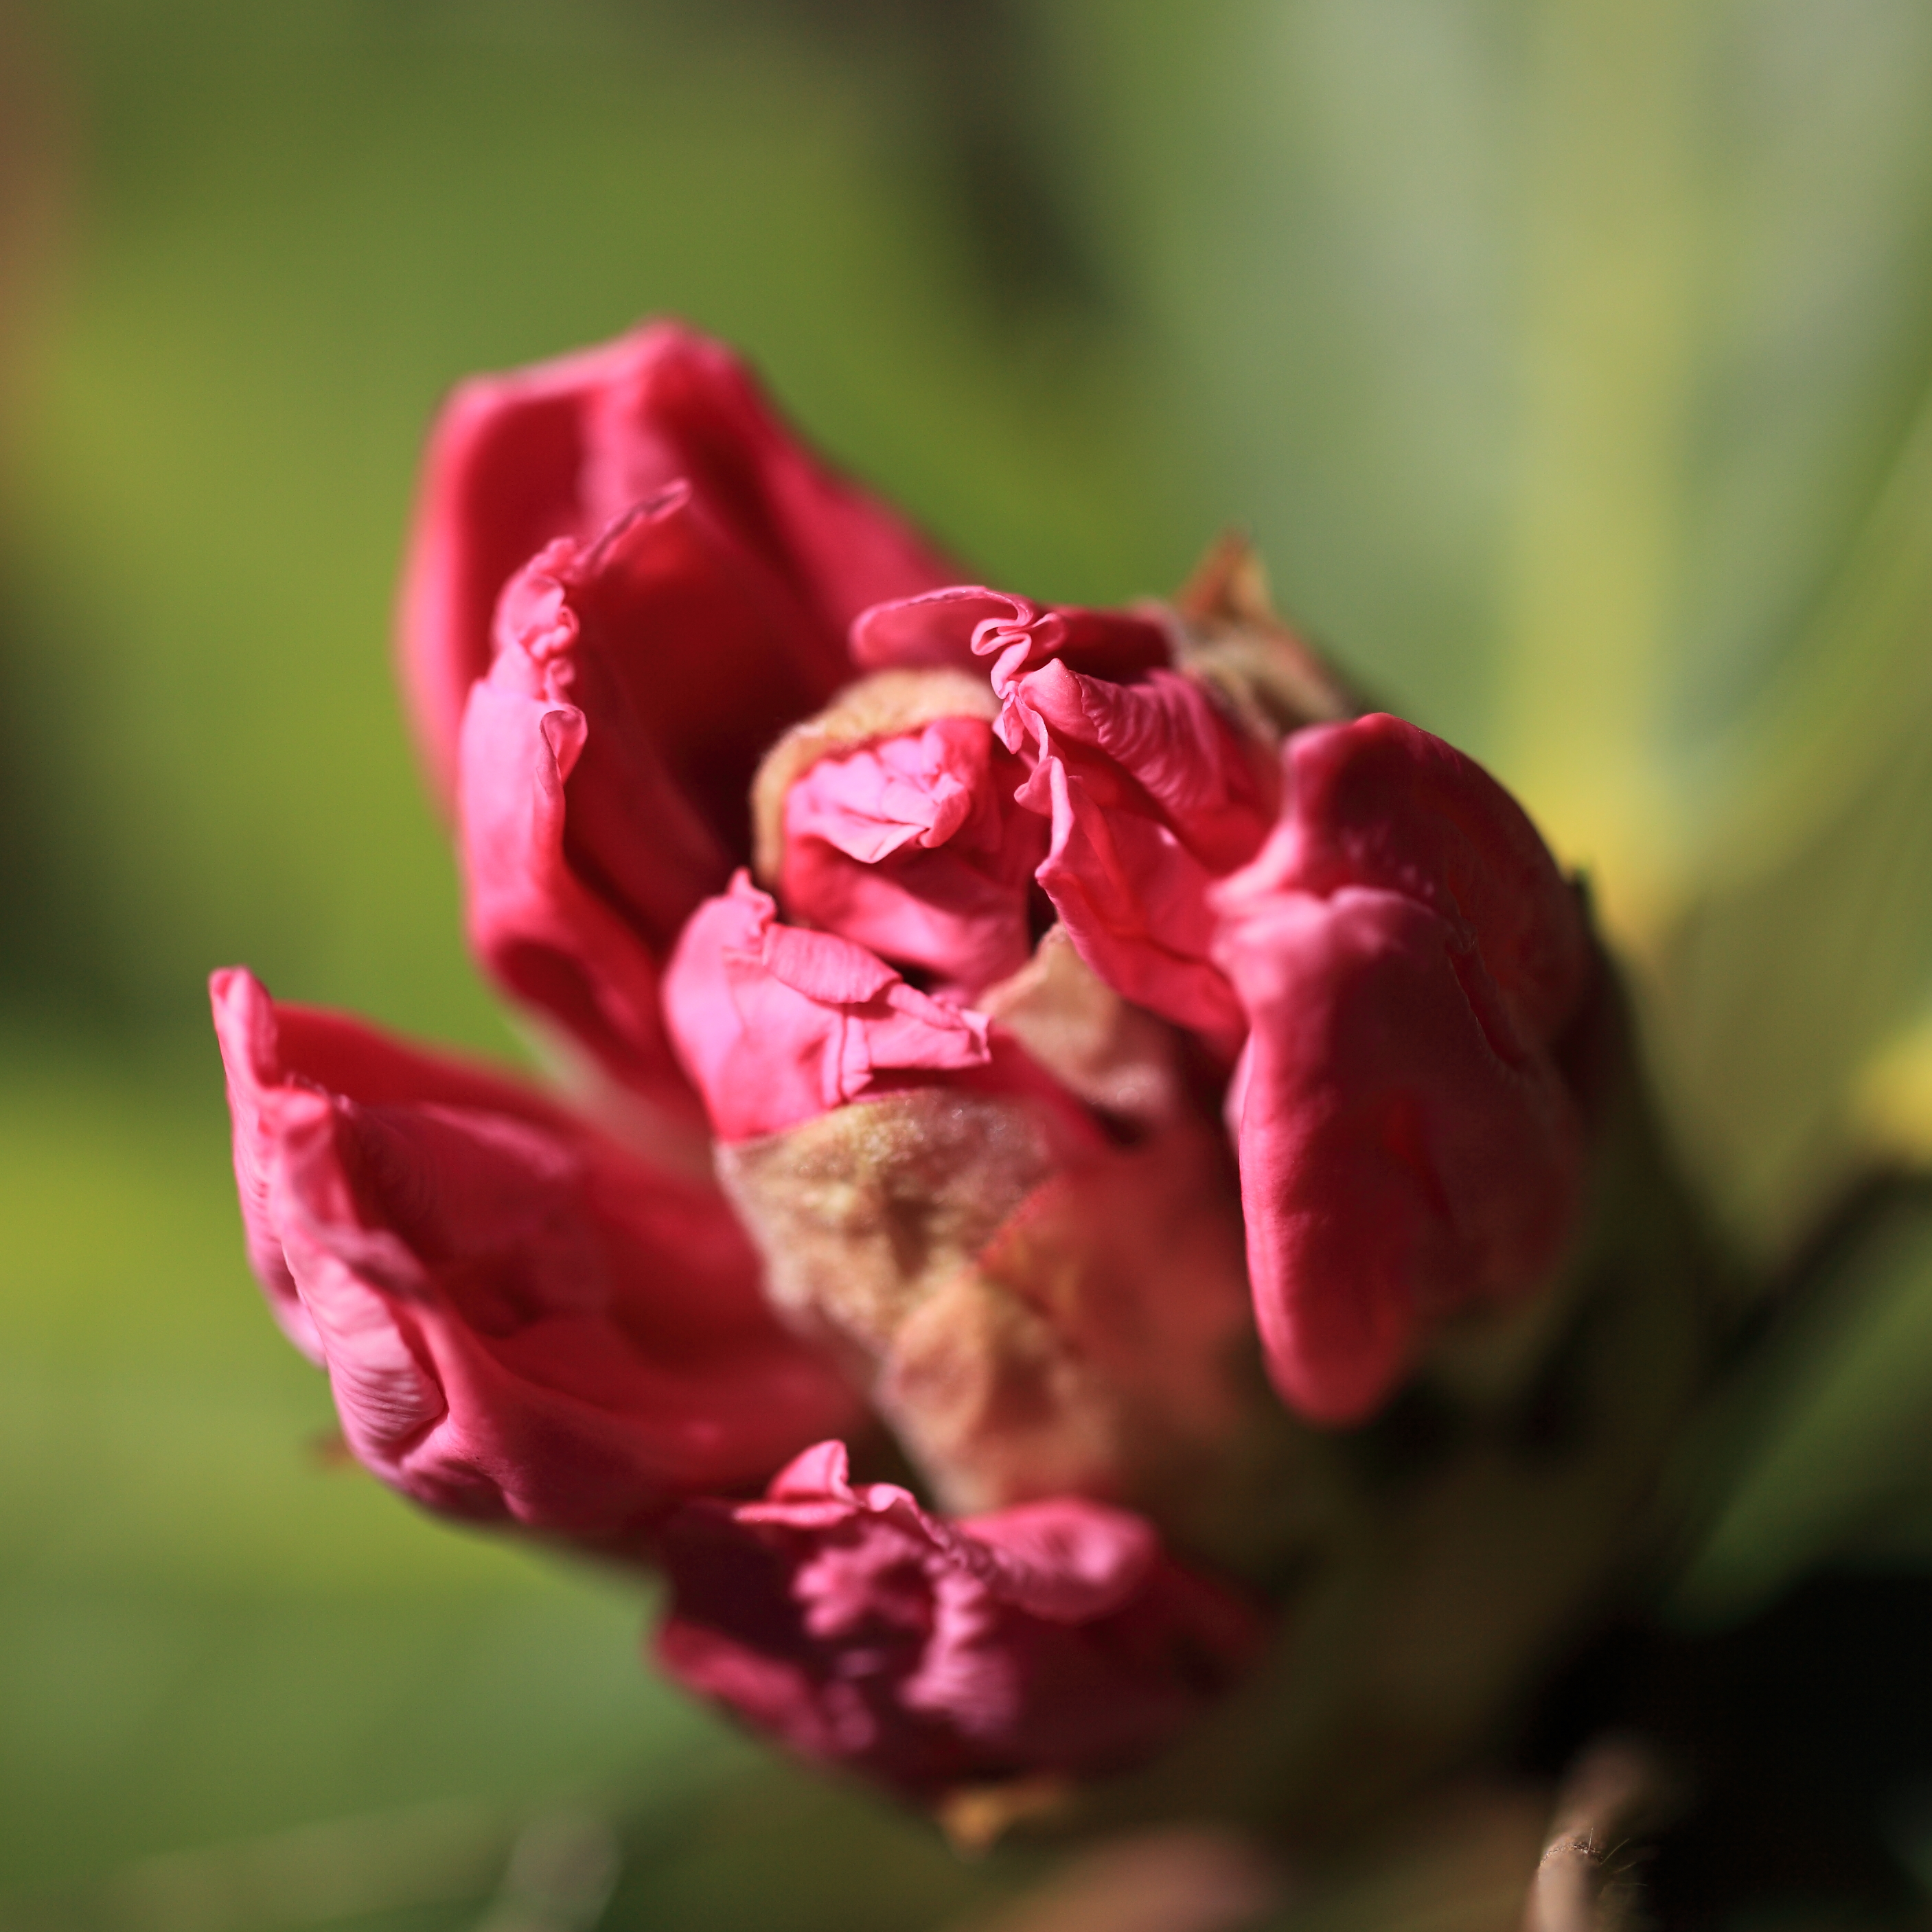
blossom, plant, photography, flower, petal, rose, high, red, botany, pink, flora, wildflower, close up, tochigi, 5d, hires, bud, markii, hi, res, resolution, macro photography, hymenanthes, flowering plant, garden roses, plant stem, land plant